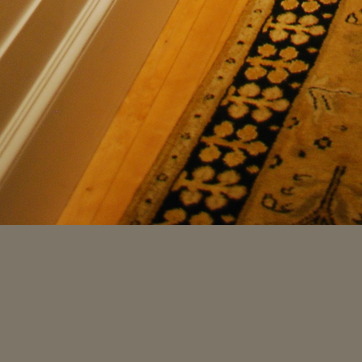
Material: carpet